Stara Zagora

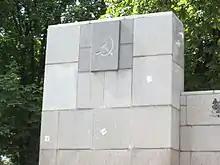
A Communist era statue at a park in the centre of town.

The coat of arms of Stara Zagora was created in 1979 for the 100th anniversary of the rebuilding of the town, when the municipality made a decision to create a new coat of arms. The task of composing it was given to artist Hristo Tanev. (Another source states that it was adopted in 1996.)